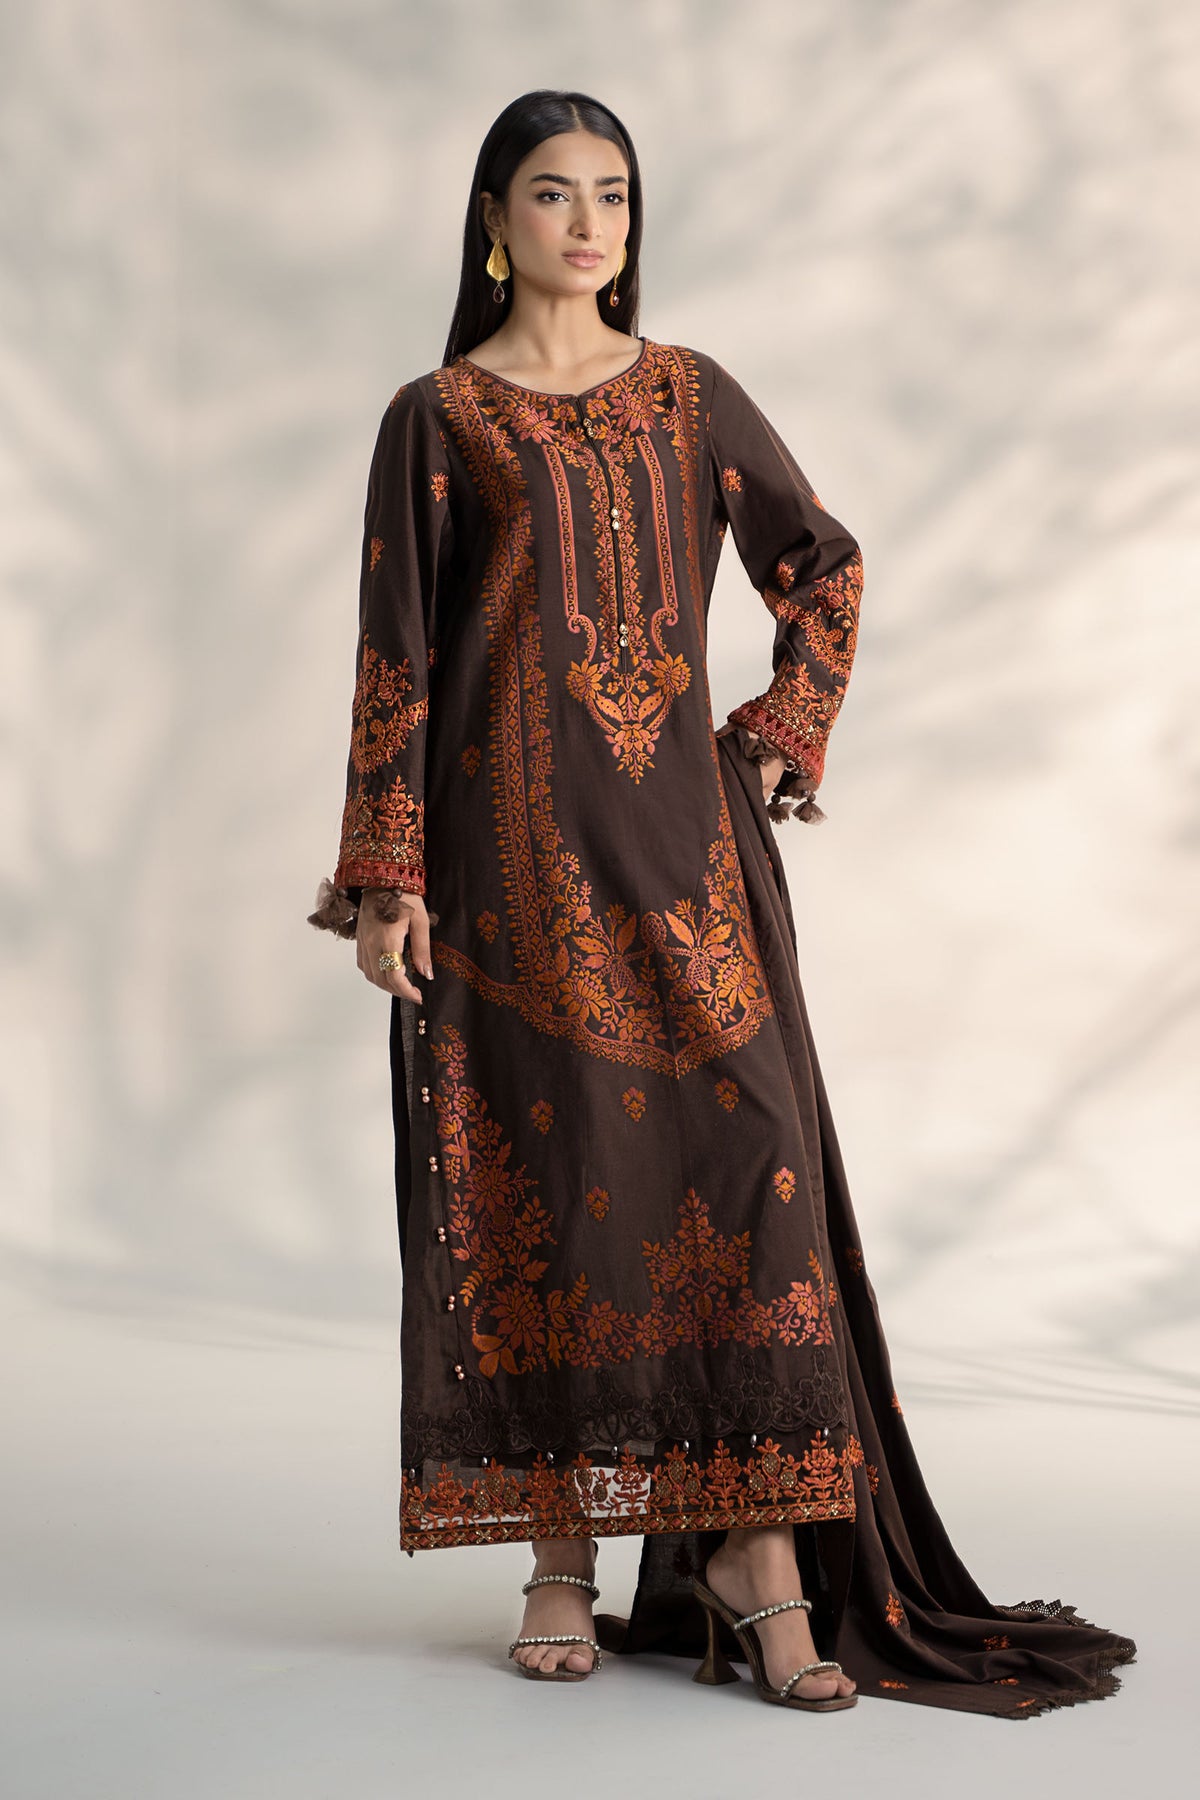
brown multi embroidered chiffon suit